Ferrisaurus

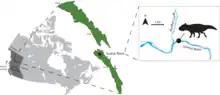
Provenance of the holotype specimen of "Ferrisaurus"

During 1971 Canadian geologist Kenny F. Larsen discovered dinosaur remains while exploring the Sustut Basin in north-central British Columbia while prospecting for Thorium, the first found in the province. The fossils were discovered because they were slightly radioactive, from a talus deposit along a railway cut near the confluence of Birdflat Creek and Sustut River. Larsen's imprecise field notes and lack of a field map complicate identification of the exact stratigraphic unit the fossils came from. Matrix remaining on the bones is a dark grey sandy siltstone, the area around the fossil discovery is multiple beds of sandstone, mudstone, conglomerate and shale, with slightly radioactive bitumen seams. These deposits are part of the Sustut Group, and Canadian palaeontologists Victoria Arbour and Milton Graves interpreted their characteristics in 2008 as suggesting that the fossils were found in the Lower Laslui Member of the Brothers Peak Formation. Larsen originally held onto the fossils until 2004, when he donated them to Dalhousie University before being accessioned by the Royal BC Museum in 2006 as RBCM.EH.2006.019.